Bling (film)

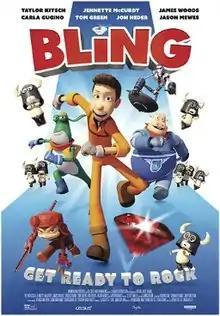
Theatrical release poster

Bling is a 2016 animated science fiction action film featuring the voices of Taylor Kitsch, Jennette McCurdy, James Woods, Carla Gugino, Tom Green, Jon Heder and Jason Mewes.